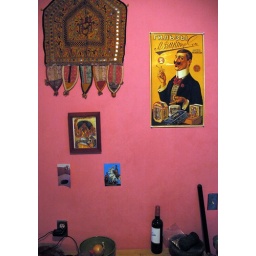
The kitchen wall in my old apartment.